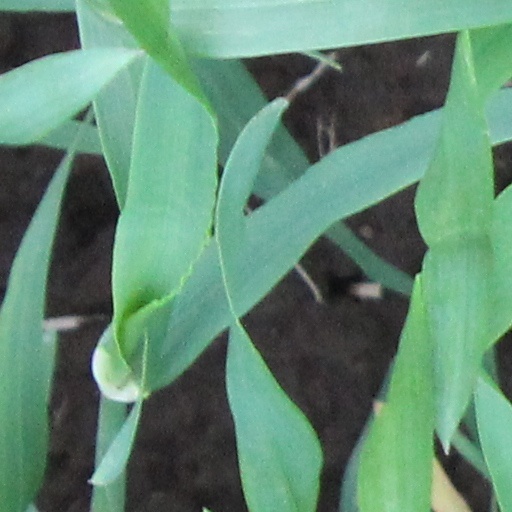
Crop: wheat